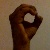
The image shows a hand gesture representing the letter 'O' in Indian Sign Language.